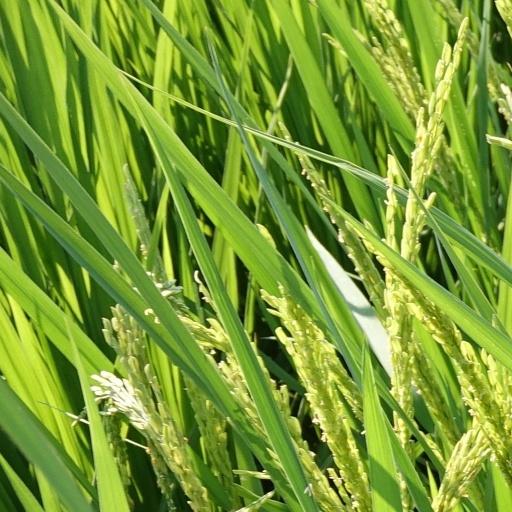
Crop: rice